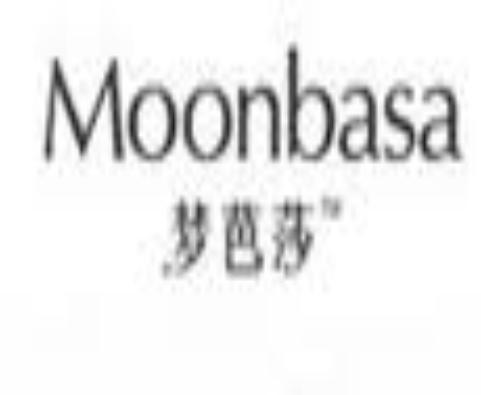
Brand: moonbasa
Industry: Clothes